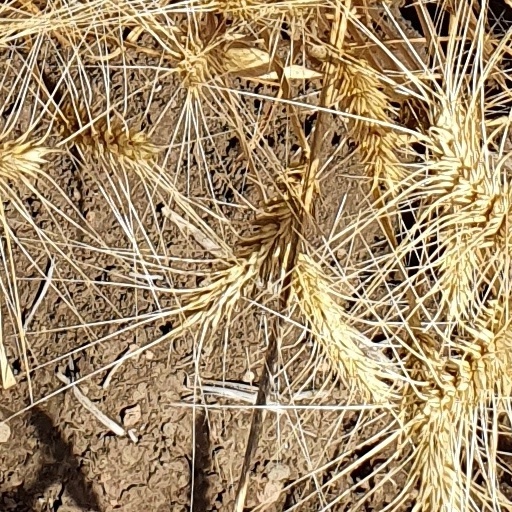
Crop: wheat